Stopping down

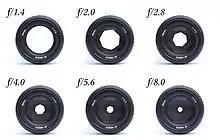
Increasing f-stop decreases the aperture of a lens

In photography, stopping down refers to increasing the numerical f-stop number (for example, going from 2 to 4), which decreases the size (diameter) of the aperture of a lens, resulting in reducing the amount of light entering the iris of a lens.